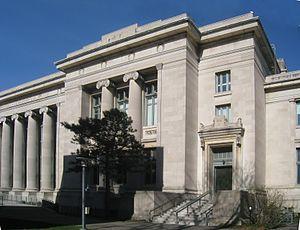
Sur écoute est une série télévisée dramatique criminelle américaine, créée par David Simon et coécrite avec Ed Burns, diffusée sur HBO du 2 juin 2002 au 9 mars 2008. Elle s'étend sur 5 saisons et 60 épisodes. L'idée originelle de la série est de réaliser un drame policier librement inspiré de l'expérience de Burns, ancien officier de la brigade criminelle de la police de Baltimore et professeur d'école publique, et du travail d'investigation de Simon, journaliste et écrivain.
L’université Harvard, ou plus simplement Harvard, est une université privée américaine située à Cambridge, ville de l'agglomération de Boston, dans le Massachusetts. Fondée le 28 octobre 1636, c'est le plus ancien établissement d'enseignement supérieur des États-Unis.